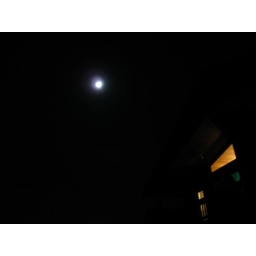
Moon over roof of house